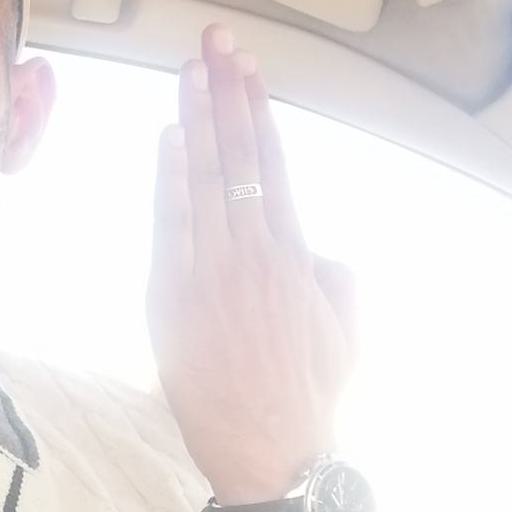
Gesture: stop_inverted